Xerox art

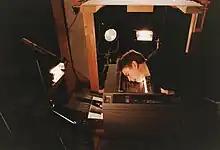
The set up Chel White created for his direct photocopy technique. In addition to four side lights (three of which are pictured), there is a top light positioned behind a sheet of frosted glass that allows for the silhouettes of people and objects to be visible.

Galeria Motivation of Montreal, Canada, held an exhibit of copy art in 1981. PostMachina, an exhibit in Bologna, Italy, held in 1984, featured copy art works.